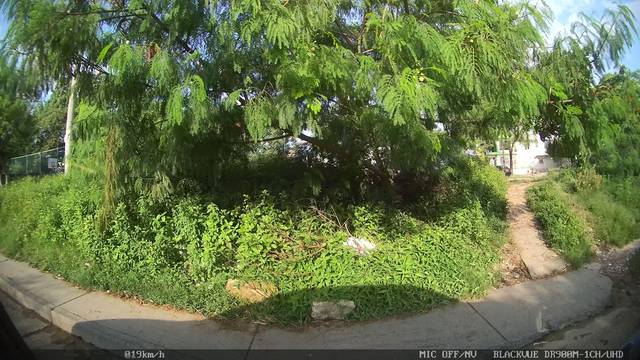
Region: Colombia
Coordinates: 10.392, -75.507